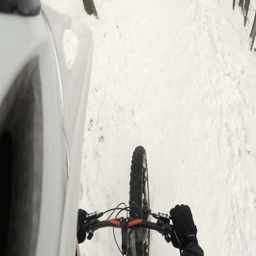
cycling in the winter forest .